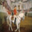
Label: horse